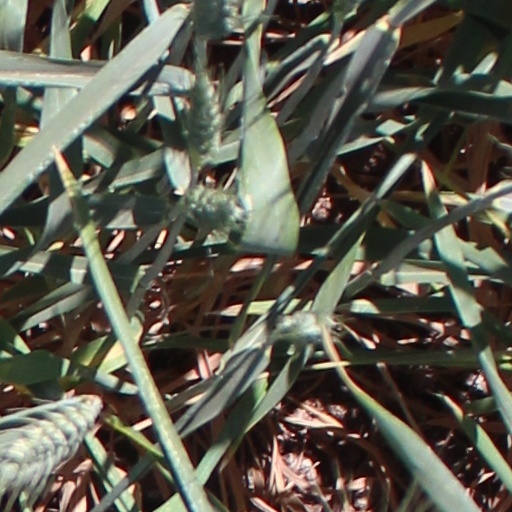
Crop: wheat